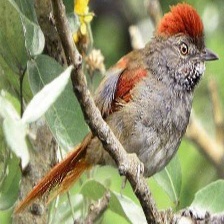
Species: AZARAS SPINETAIL
Scientific name: SYNALLAXIS AZARAE